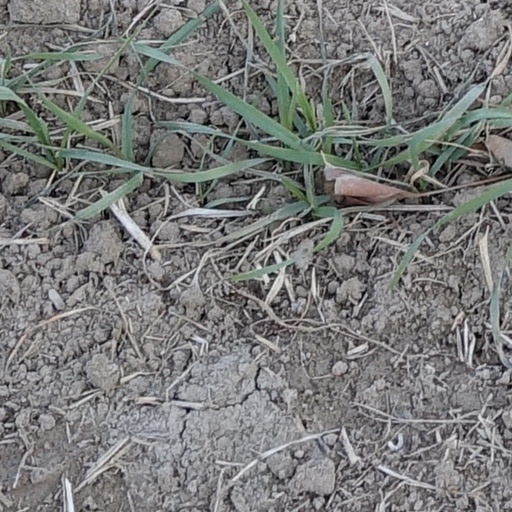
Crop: wheat